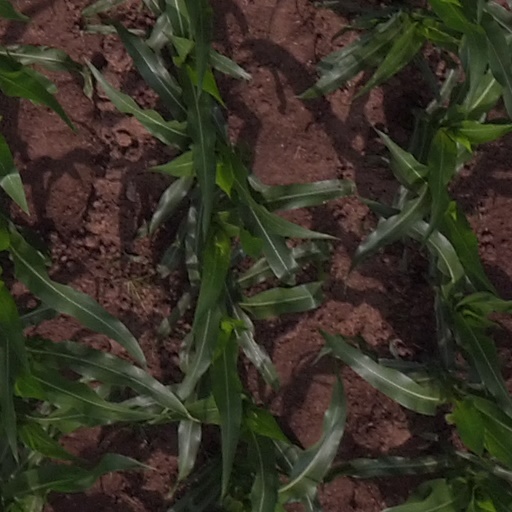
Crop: maize; corn